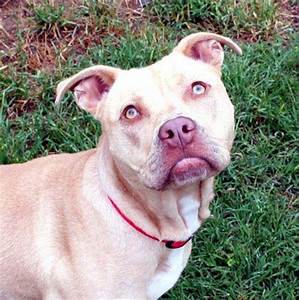
Label: dog